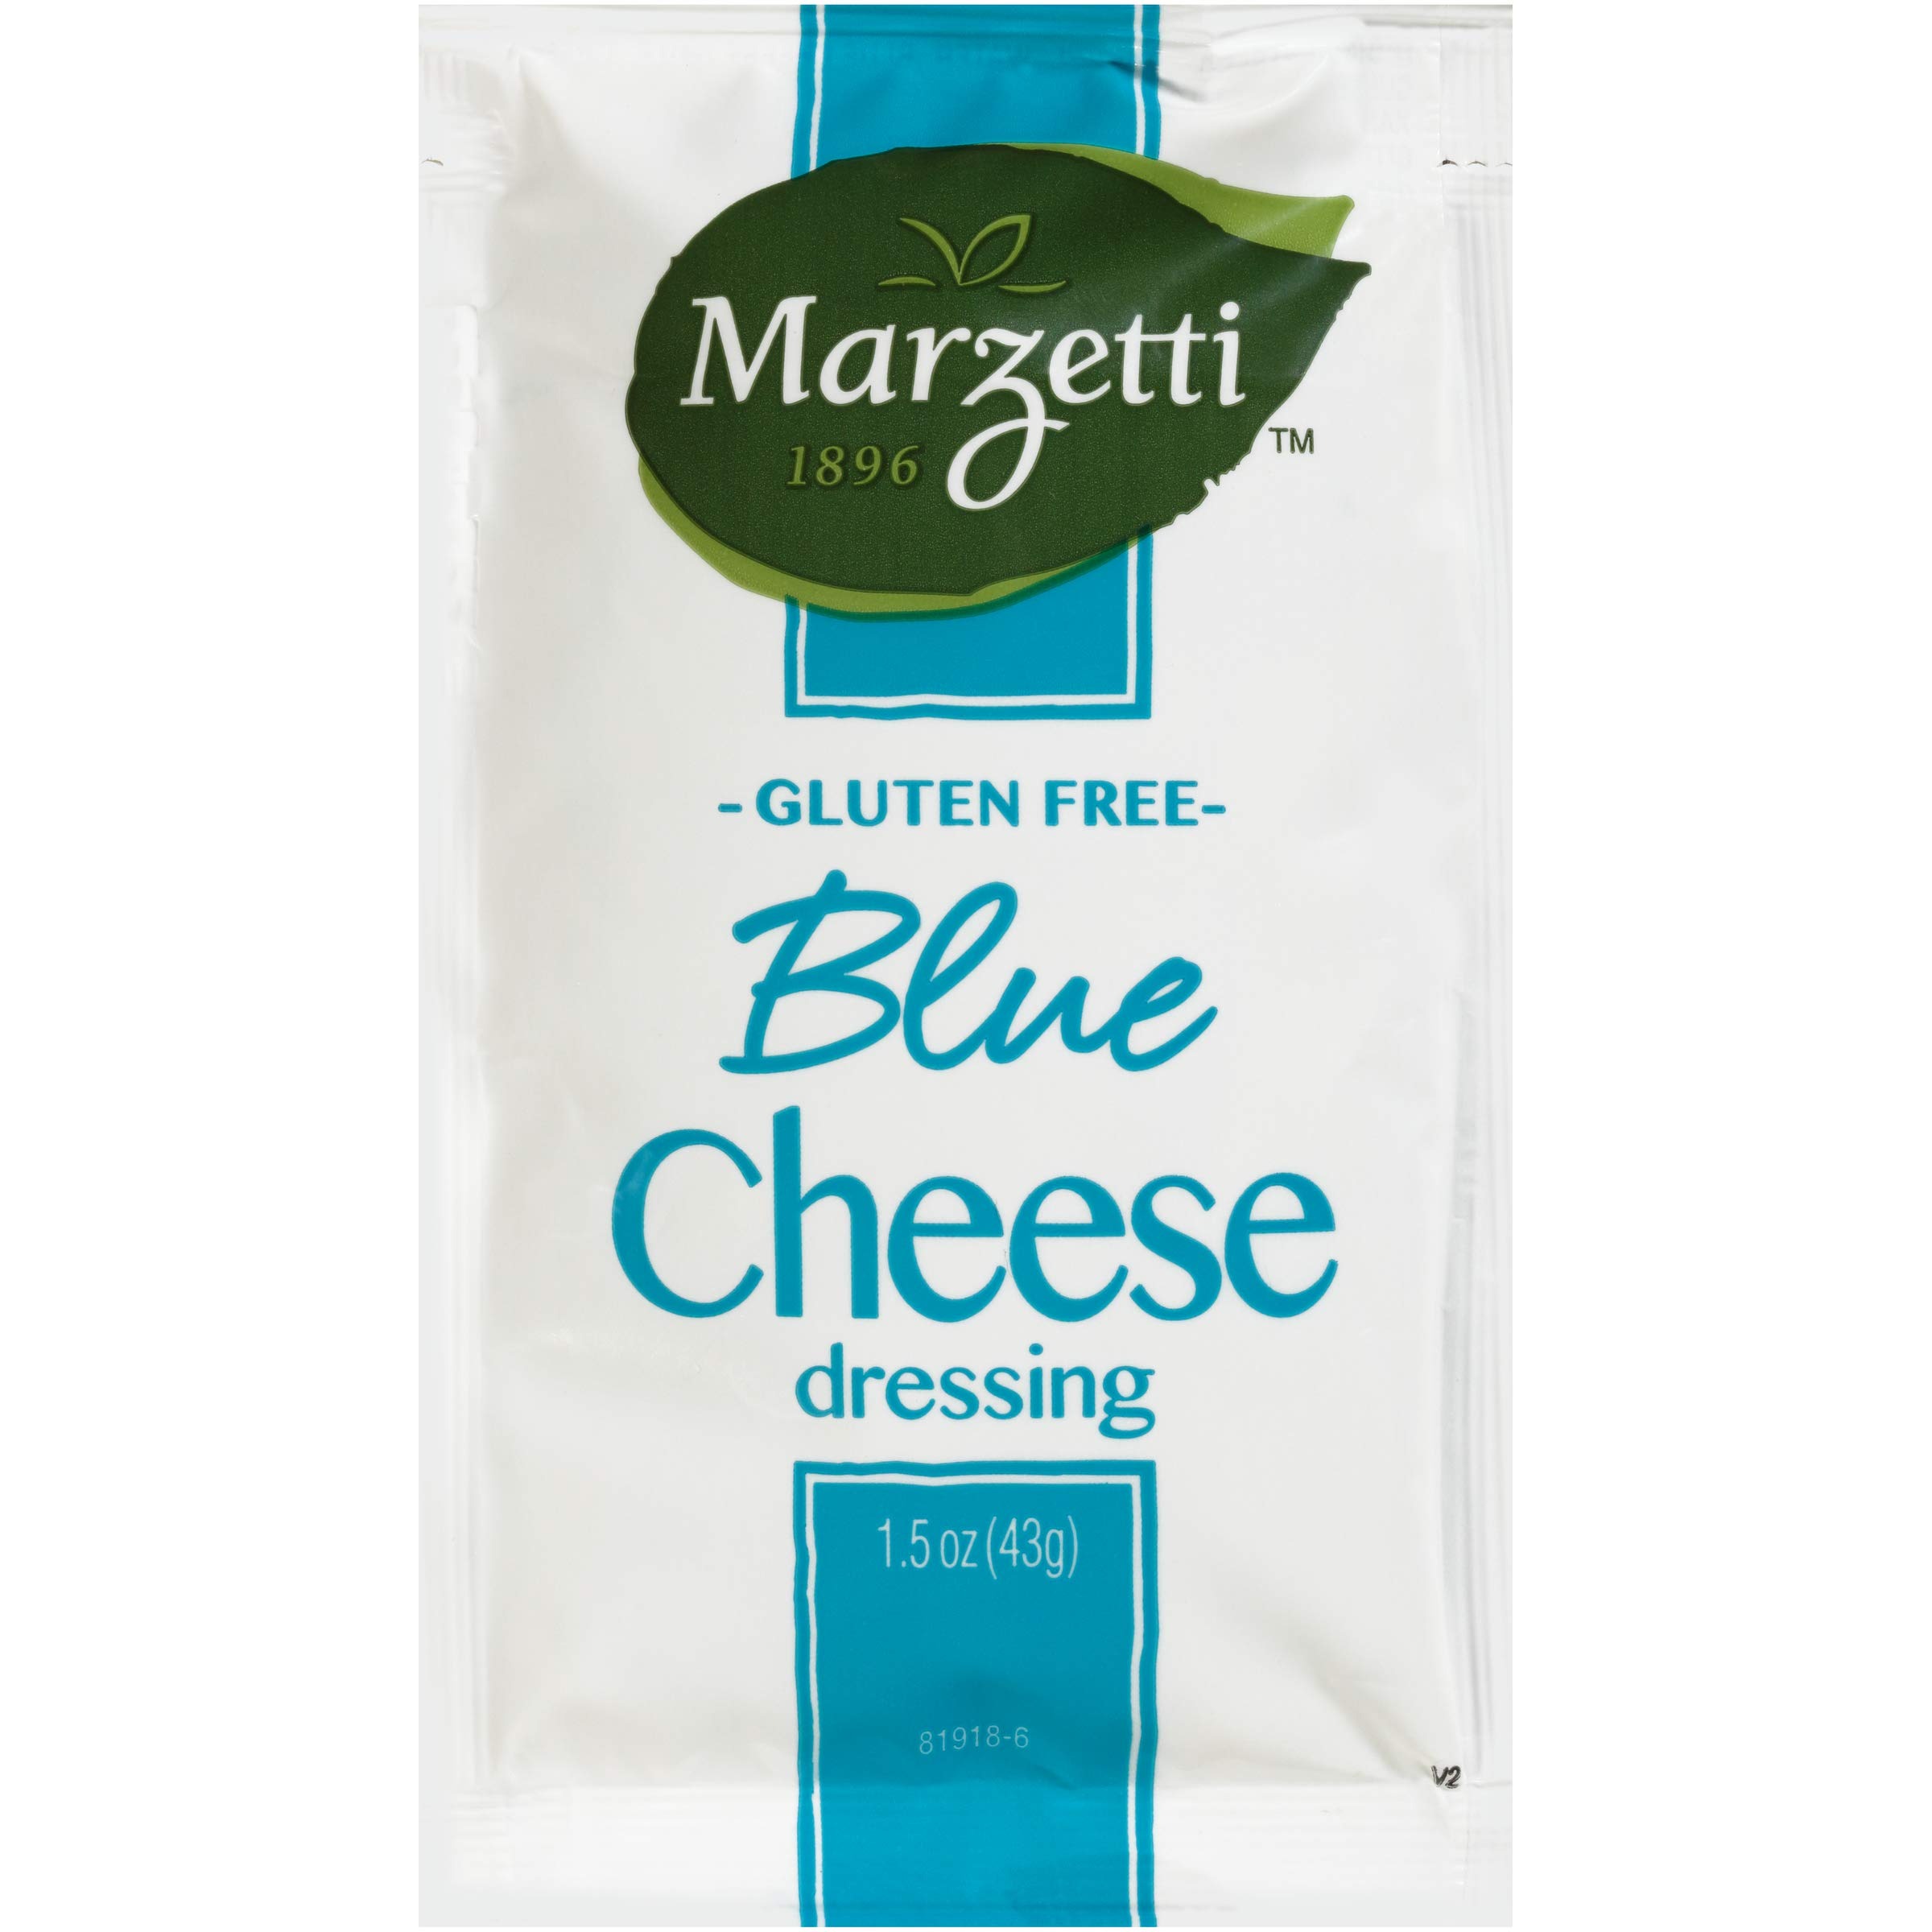
Item Name: Marzetti Blue Cheese Dressing, Single Serve Packets, 1.5 oz., 120 Count
Value: 1.0
Unit: Count

Price: 92.43